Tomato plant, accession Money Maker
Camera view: horizontal (90 deg, fisheye); turntable rotation: 180 degrees
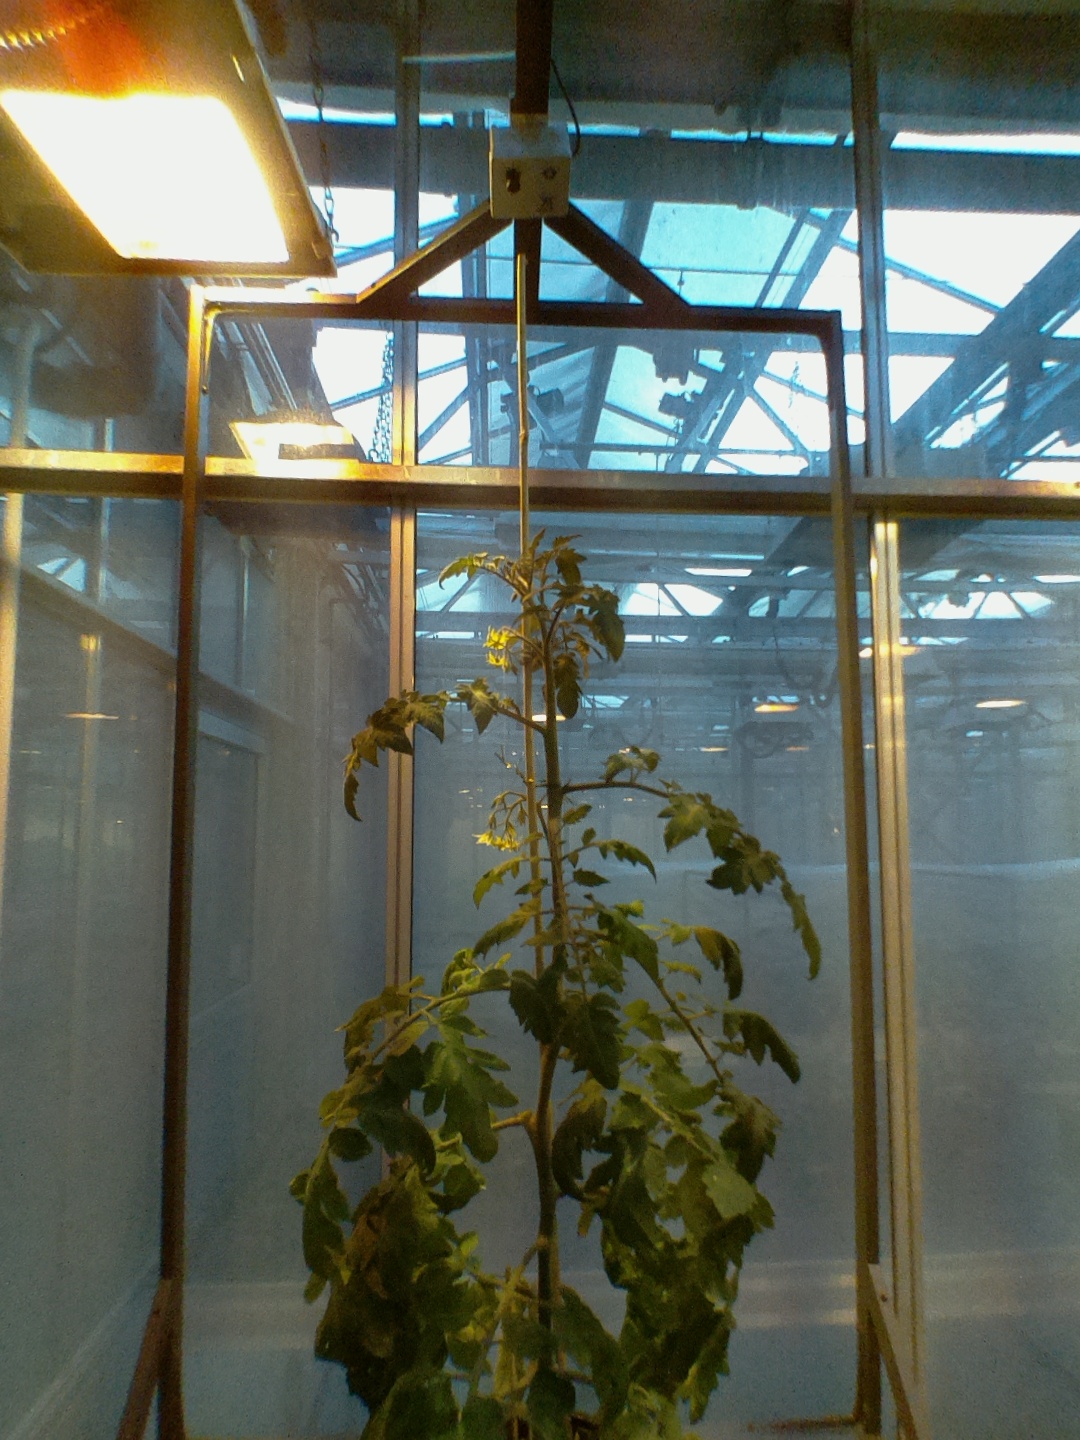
BBCH growth stage 70: Fruits at the main stem or branches visibles